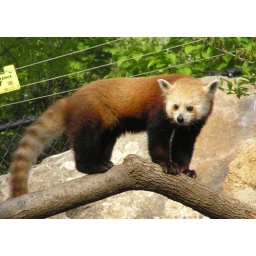
P5020550 10 month old red panda female Shama on Asia Trail at Smithso9nian's National Zoo in Washington, DC